Edgar Miller (American football)

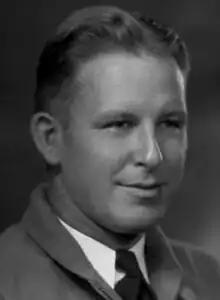

Edgar E. "Rip" Miller (June 1, 1901 – October 1, 1991) was an American football player, coach, and college athletics administrator. Miller played college football as a tackle at the University of Notre Dame from 1922 to 1924. He was a member of the "Seven Mules" line that blocked for the famous "Four Horsemen" backfield on Knute Rockne's national championship team of 1924. Miller served as the head football coach at the United States Naval Academy from 1931 to 1933, compiling a record of 12–15–2. After stepping down as head coach, he remained at Navy as line coach until 1947 and then was the assistant athletic director there from 1948 until his retirement in 1974. Miller was elected to the College Football Hall of Fame as a player in 1966. Five of his Notre Dame teammates are also enshrined in the Hall of Fame: fellow "Mule", Adam Walsh, and each of the "Four Horsemen", Harry Stuhldreher, Don Miller, Jim Crowley, and Elmer Layden.